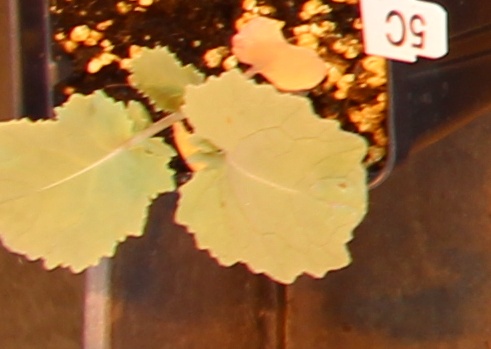
Label: Canola